British Eagle

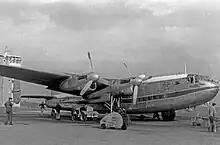
Avro York of Eagle Aviation Limited at Luton Airport in 1952

During 1953, Eagle Aviation's steadily growing passenger charter operations included for the first time aerial cruises around the Mediterranean. Following Eagle's decision to sell the Yorks to rival UK independent Skyways for £160,000, the airline expanded from charter work into scheduled services from its new base at Blackbushe Airport, using Vickers Vikings. The first of these were acquired from Crewsair, another rival UK independent. Eagle, which by that time had set up Eagle Airways as a new company to run the scheduled side of the business (leaving Eagle Aviation in charge of all non-scheduled operations, including trooping flights), inaugurated its first scheduled service on 6 June 1953 from London (Blackbushe) to Belgrade (via Munich), followed by London—Aalborg and London—Gothenburg. It also began operating domestic flights within the UK and additional international services to secondary western European destinations. Eagle's expansion was supported by 22 Vickers Vikings that had been retained from an earlier purchase of 37 former BEA examples.